The General in Red Robes

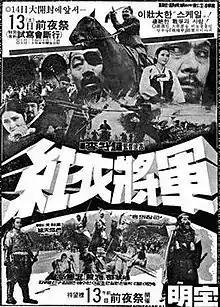
Theatrical film poster

The General in Red Robes is a 1973 South Korean film directed by Lee Doo-yong. It was awarded Best Film at the Grand Bell Awards ceremony.